Clarendon County, South Carolina

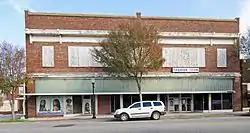
Alderman's 20 Stores in One in Manning

Clarendon County was officially established in 1785, shortly after the American Revolutionary War, when the legislature divided Camden District into seven counties. One was Clarendon County. It was named after Edward Hyde, who was a Lord Proprietor and earl of Clarendon.